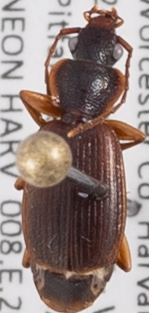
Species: Cymindis cribricollis
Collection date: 2021-08-18 04:00:00
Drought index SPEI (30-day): -1.28
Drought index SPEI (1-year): -0.03
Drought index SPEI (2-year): -0.8